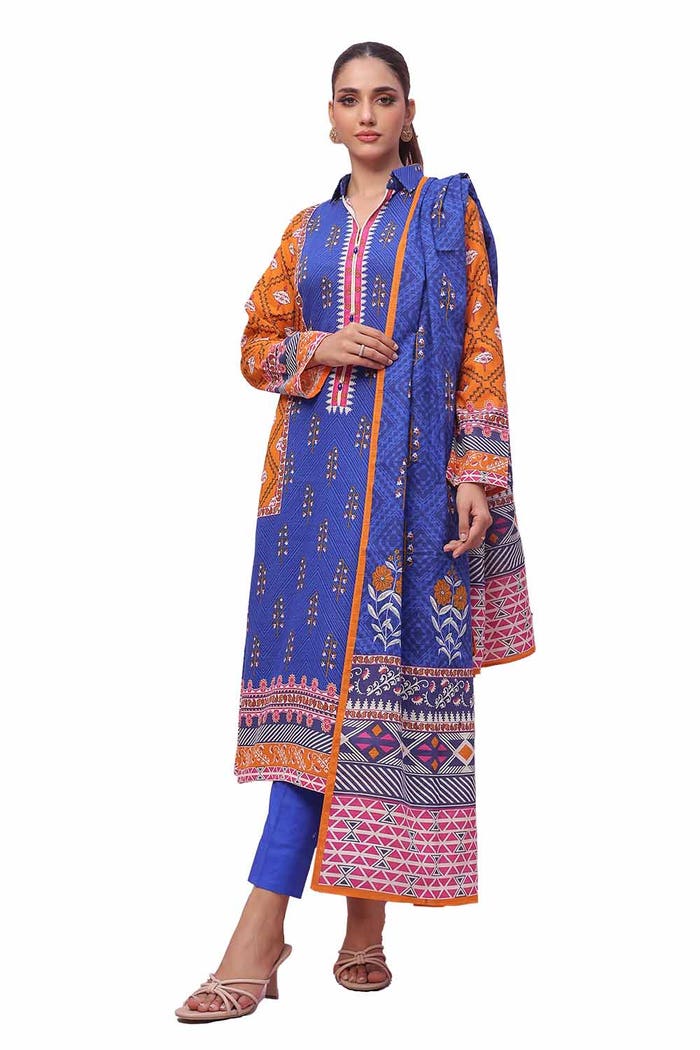
blue multi embroidered cotton suit